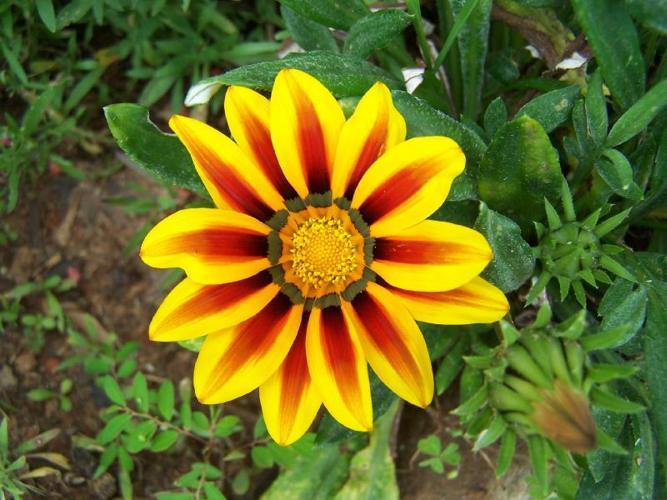
Label: gazania